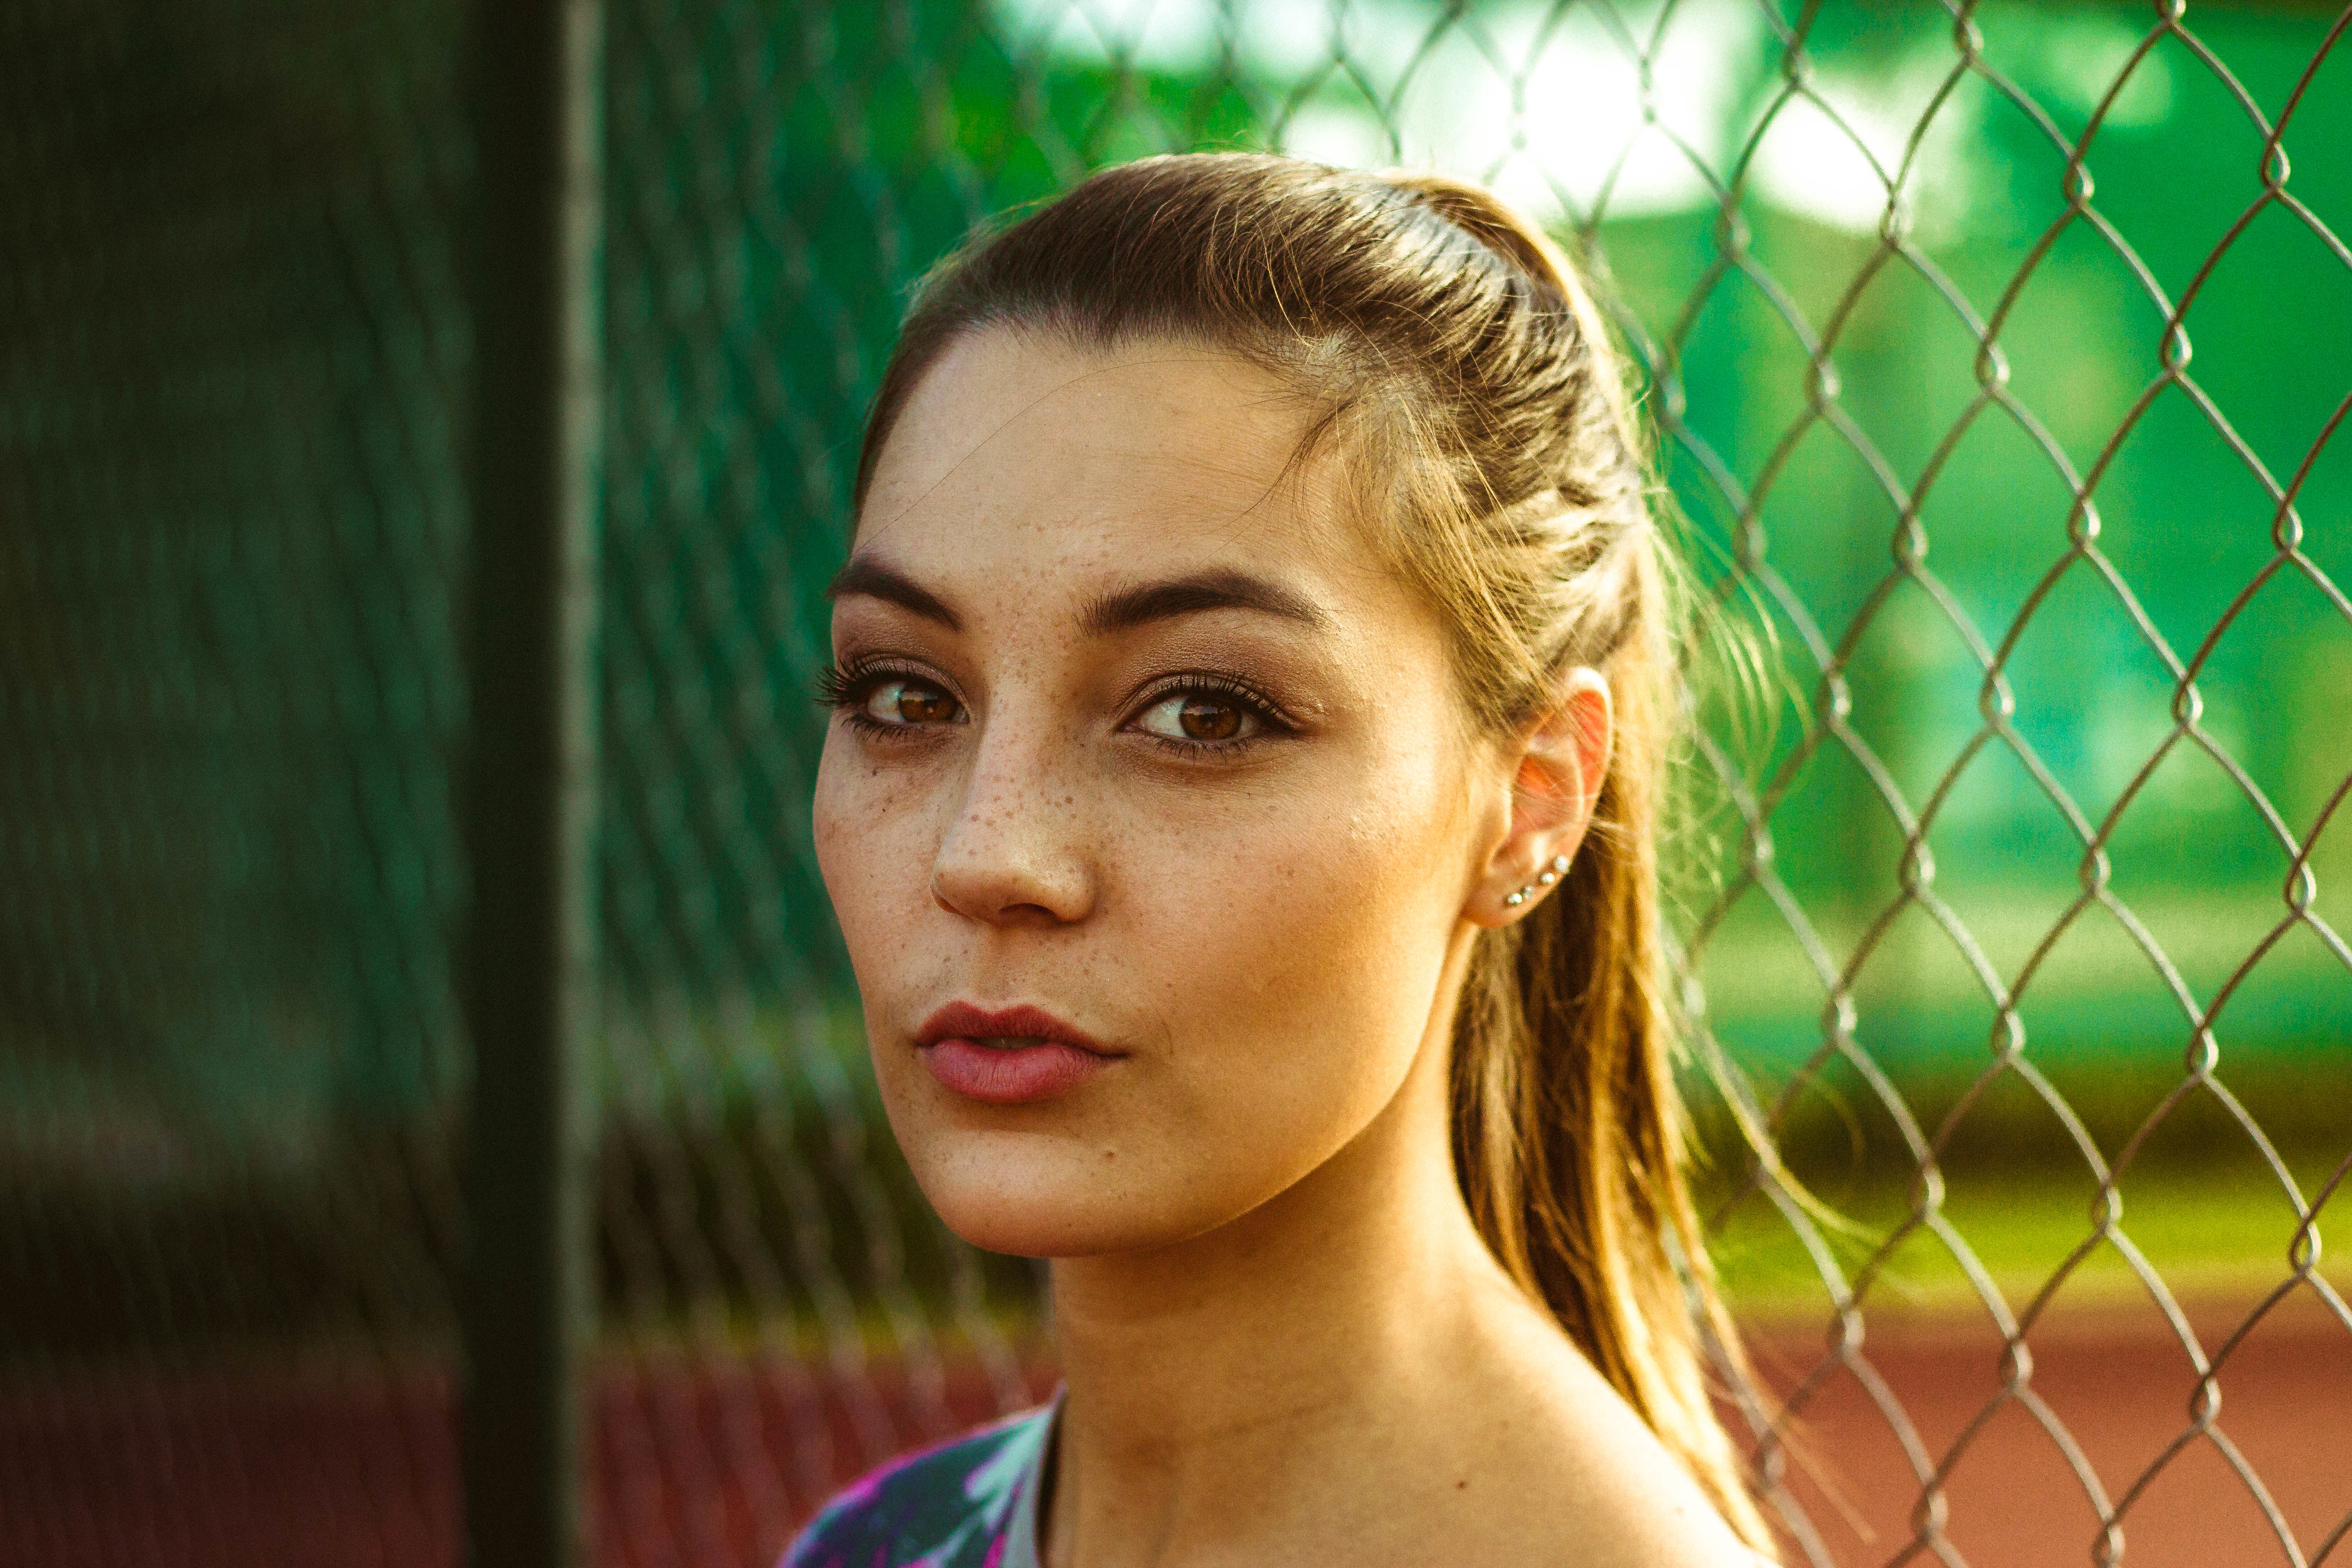
person, girl, woman, hair, portrait, model, color, lady, hairstyle, human body, face, head, beauty, photo shoot, portrait photography